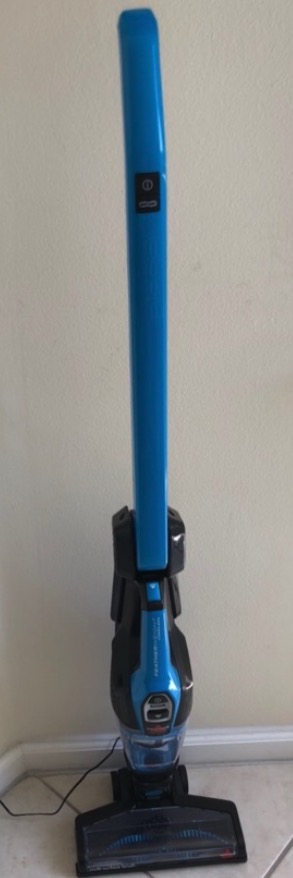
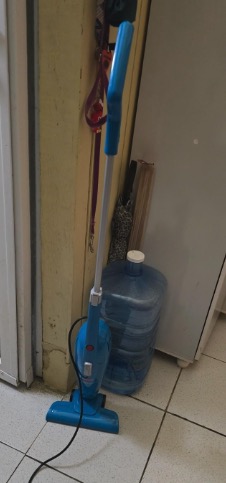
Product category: items_vacuum
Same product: no